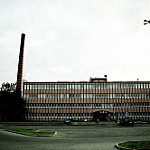
Scene: Outdoor